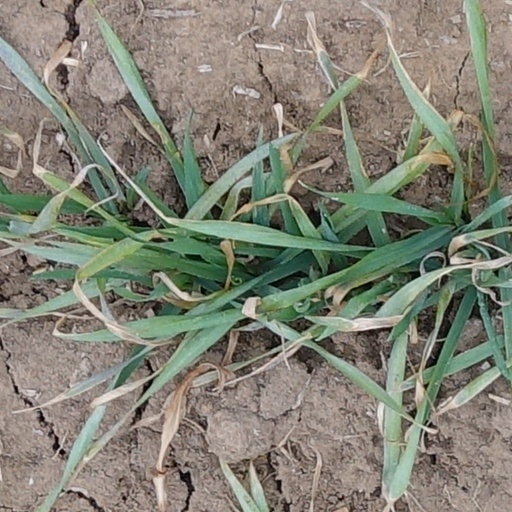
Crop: wheat